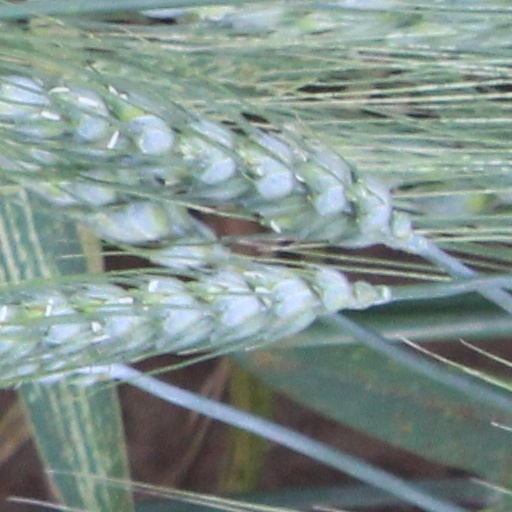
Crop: wheat